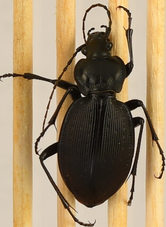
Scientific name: Carabus goryi
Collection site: Mountain Lake Biological Station NEON (MLBS), plot MLBS_008